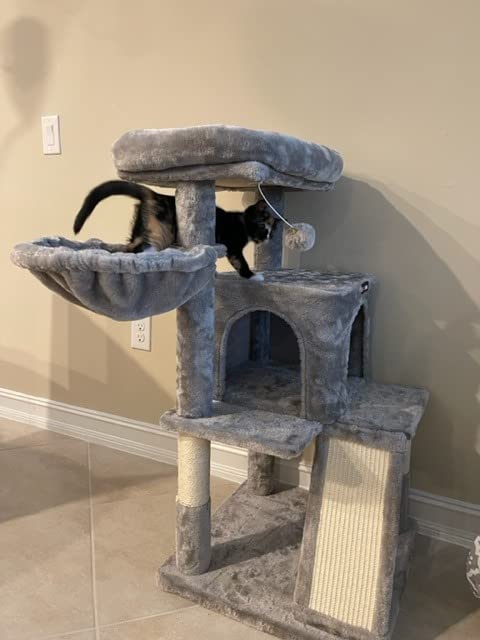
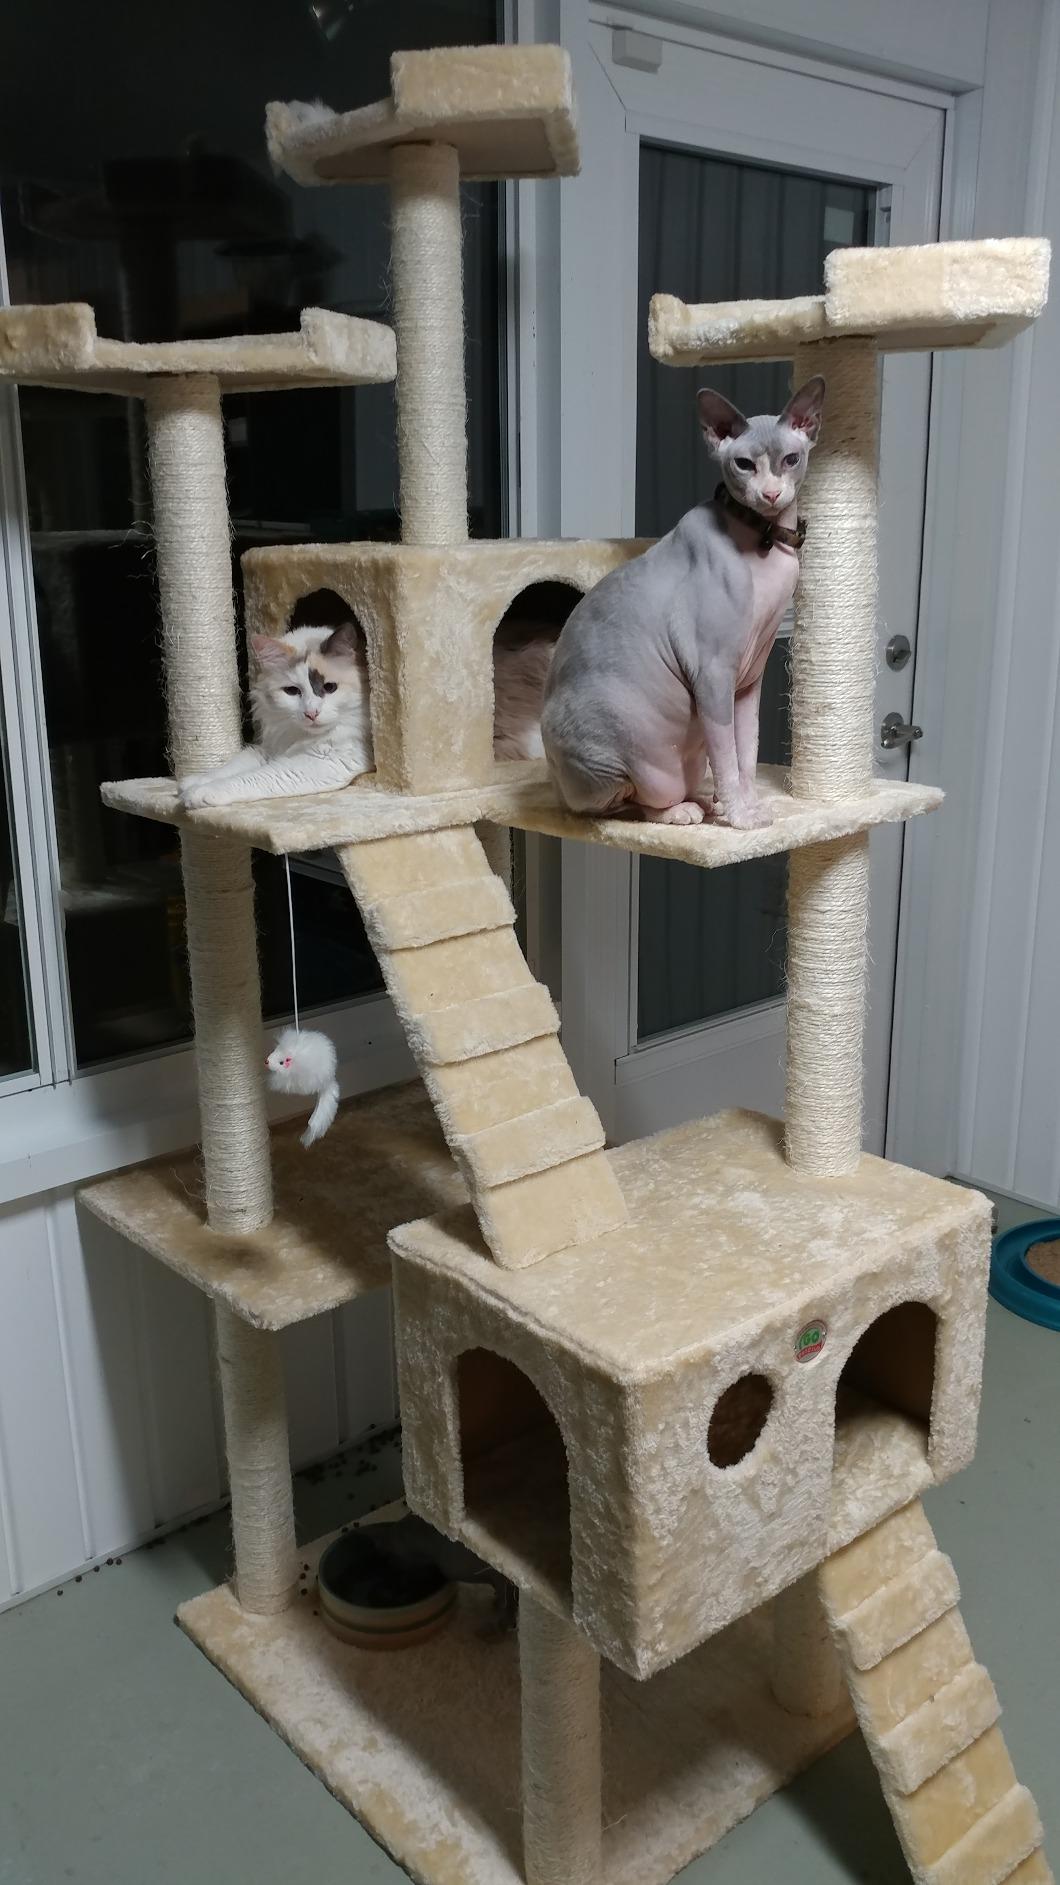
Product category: items_cat tree
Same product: no